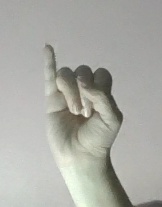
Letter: meem